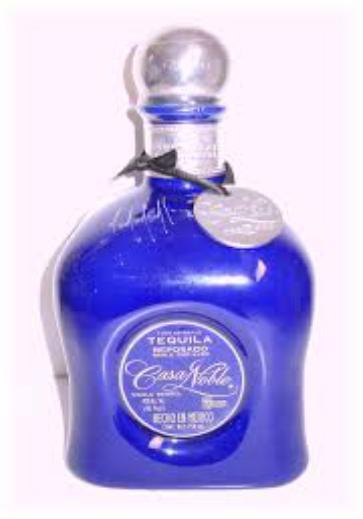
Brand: Casa Noble
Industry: Food